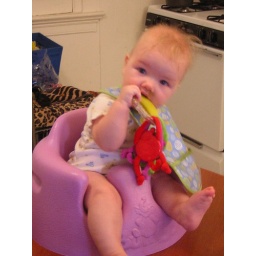
5m3w5d in bumbo chair with monkeys